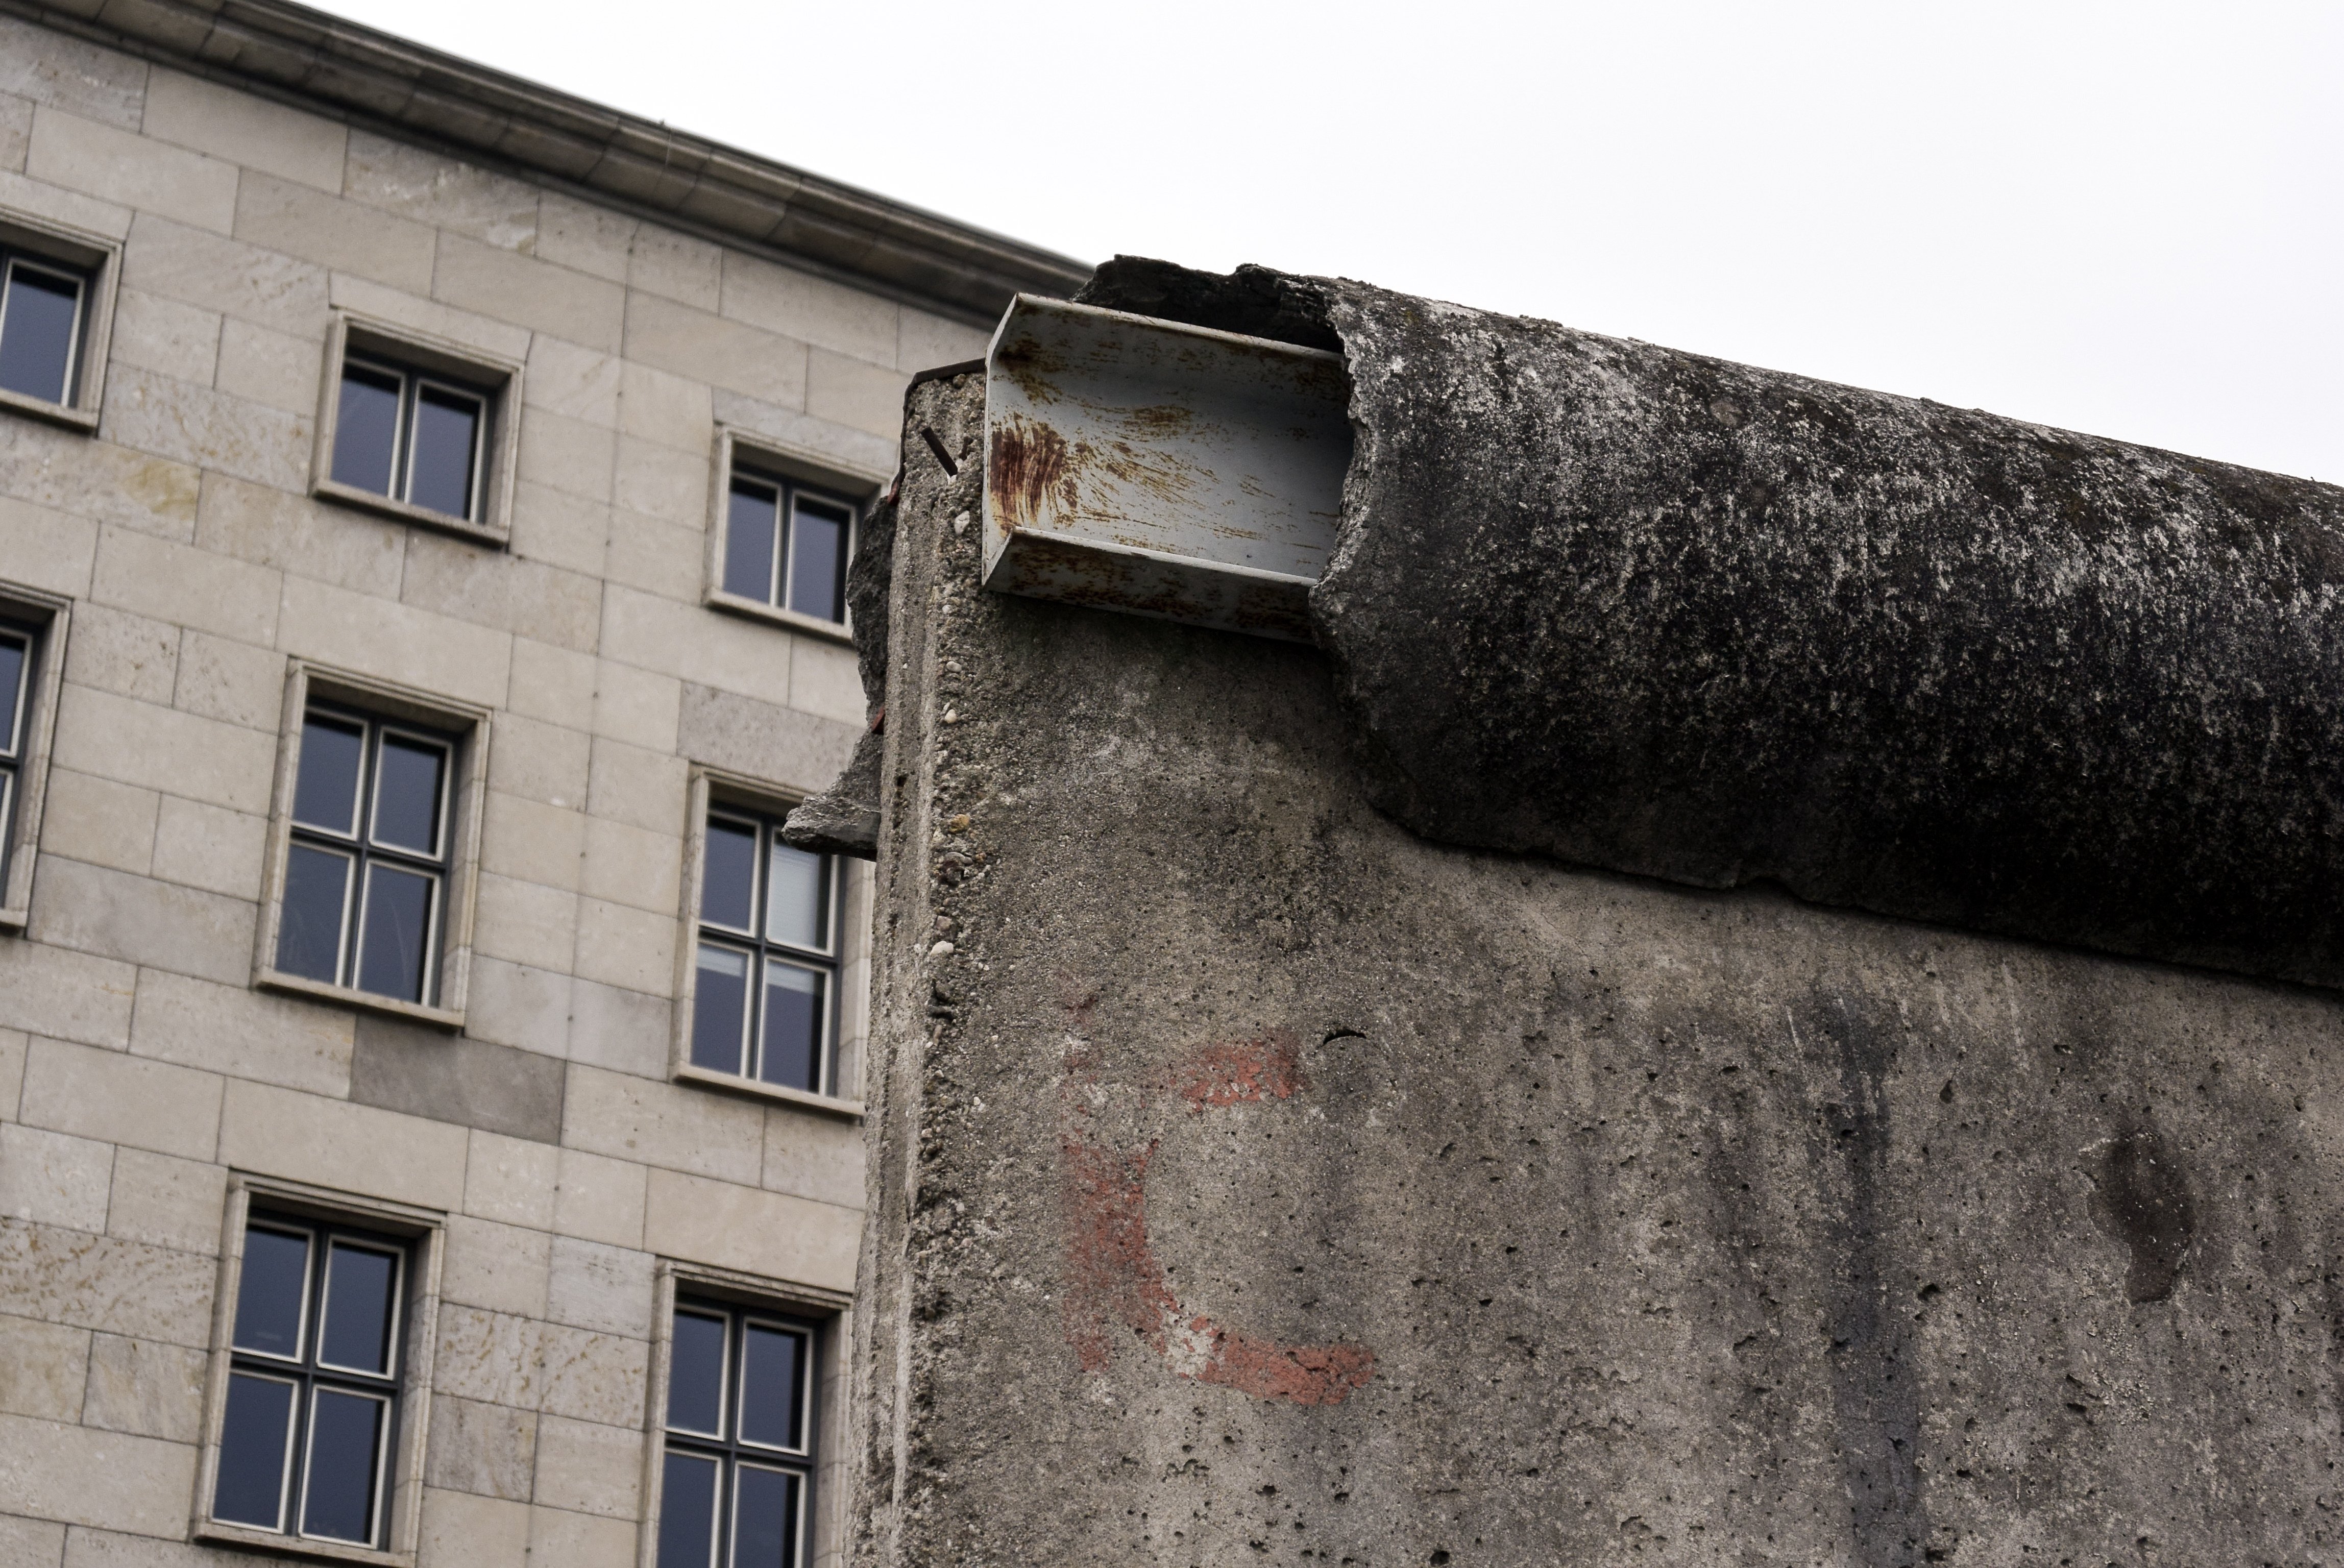
cold, architecture, window, roof, wall, monument, europe, facade, attraction, brick, material, concrete, capital, war, ruins, germany, berlin, berliner, remains, mauer, landmarks, symbols, memorials